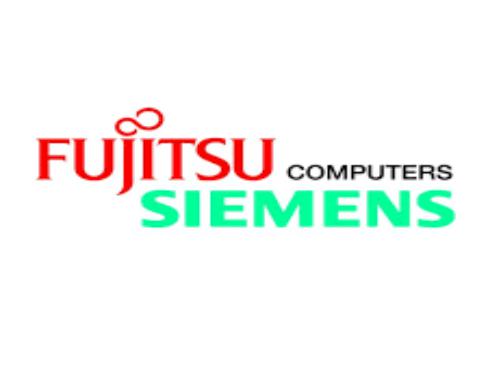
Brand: Fujitsu Siemens
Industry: Electronic